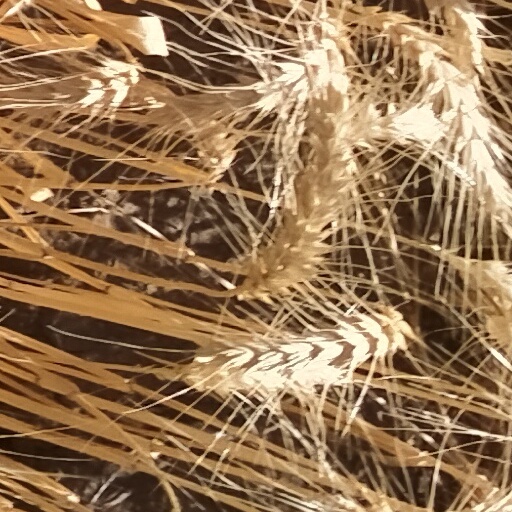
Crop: wheat